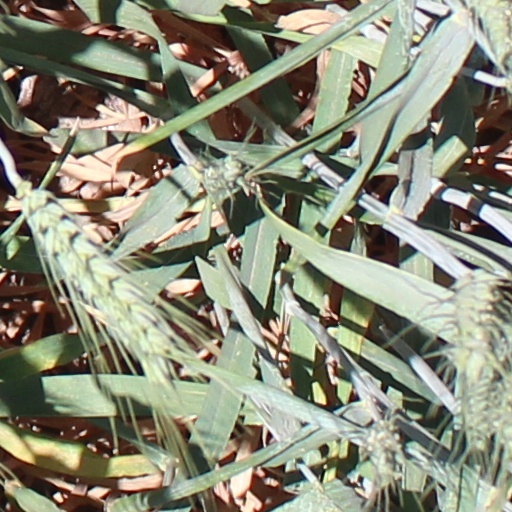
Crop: wheat